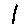
Label: 1